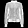
Label: Coat